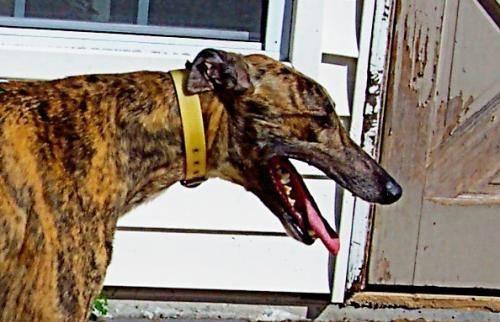
dog